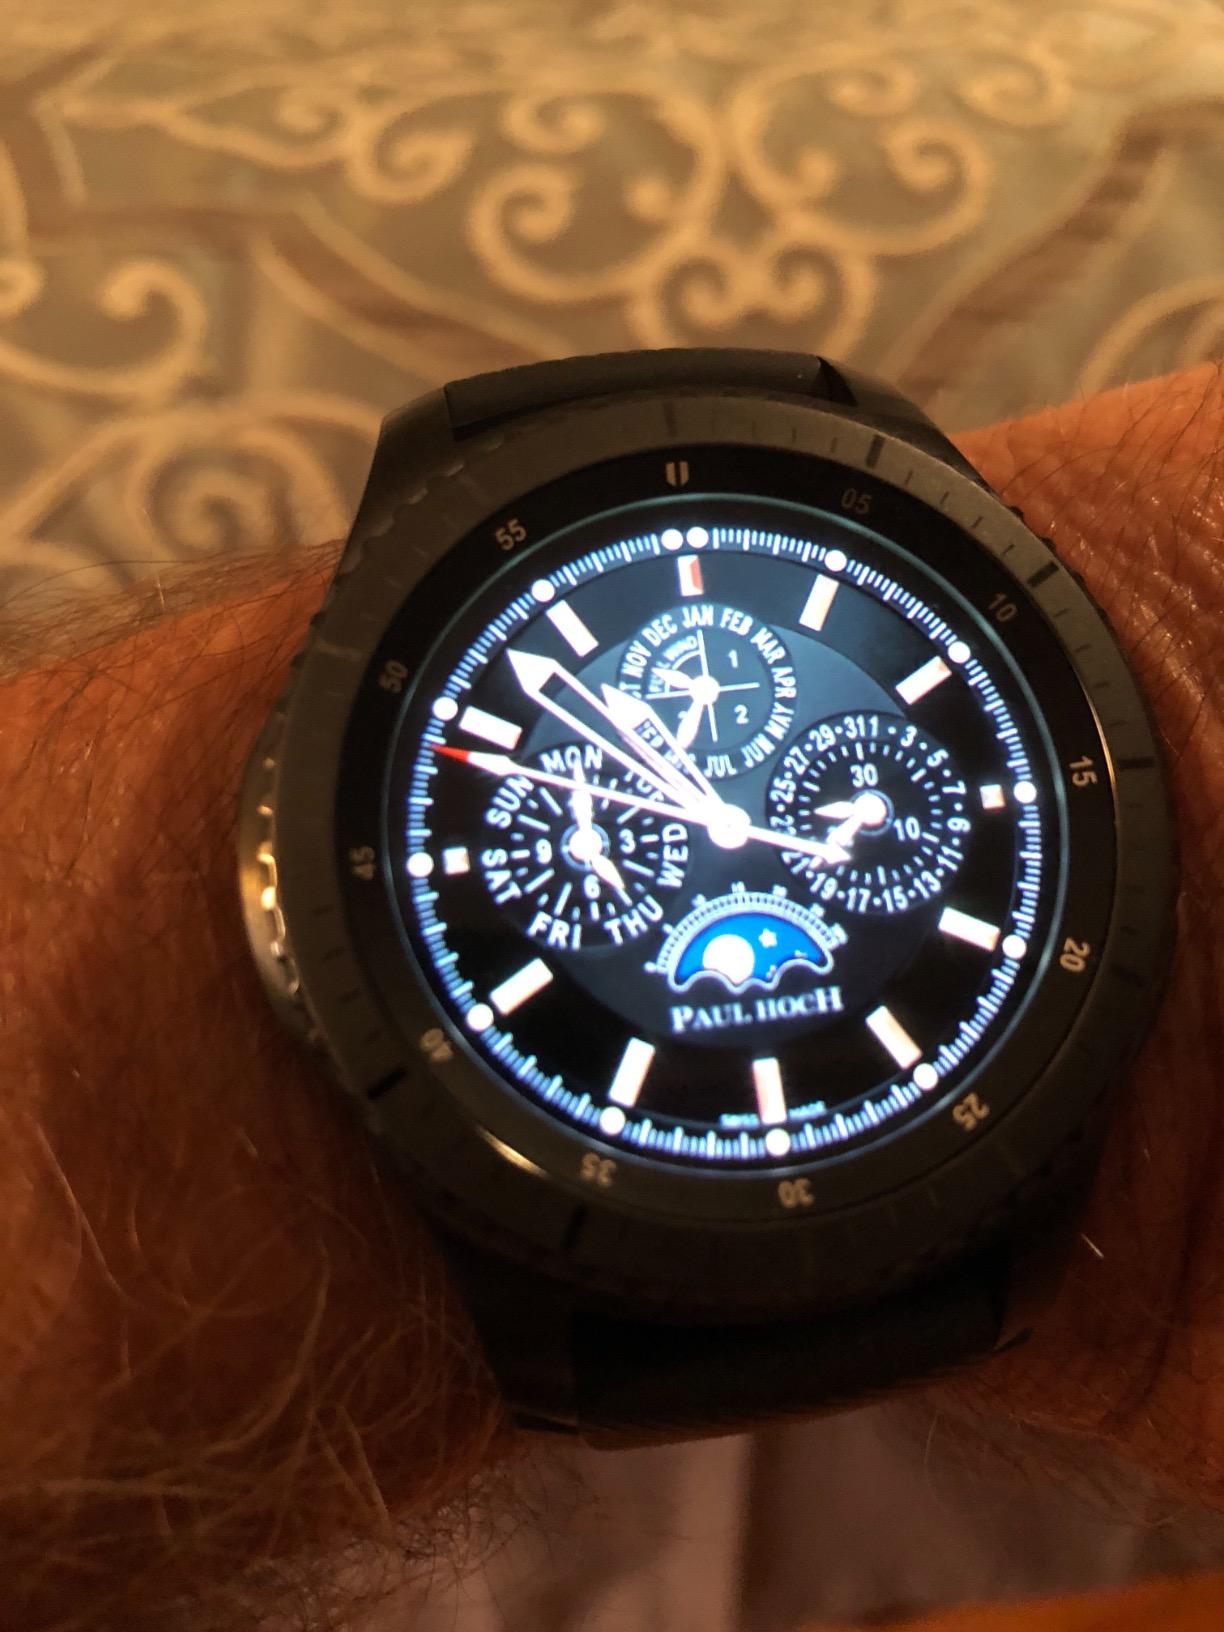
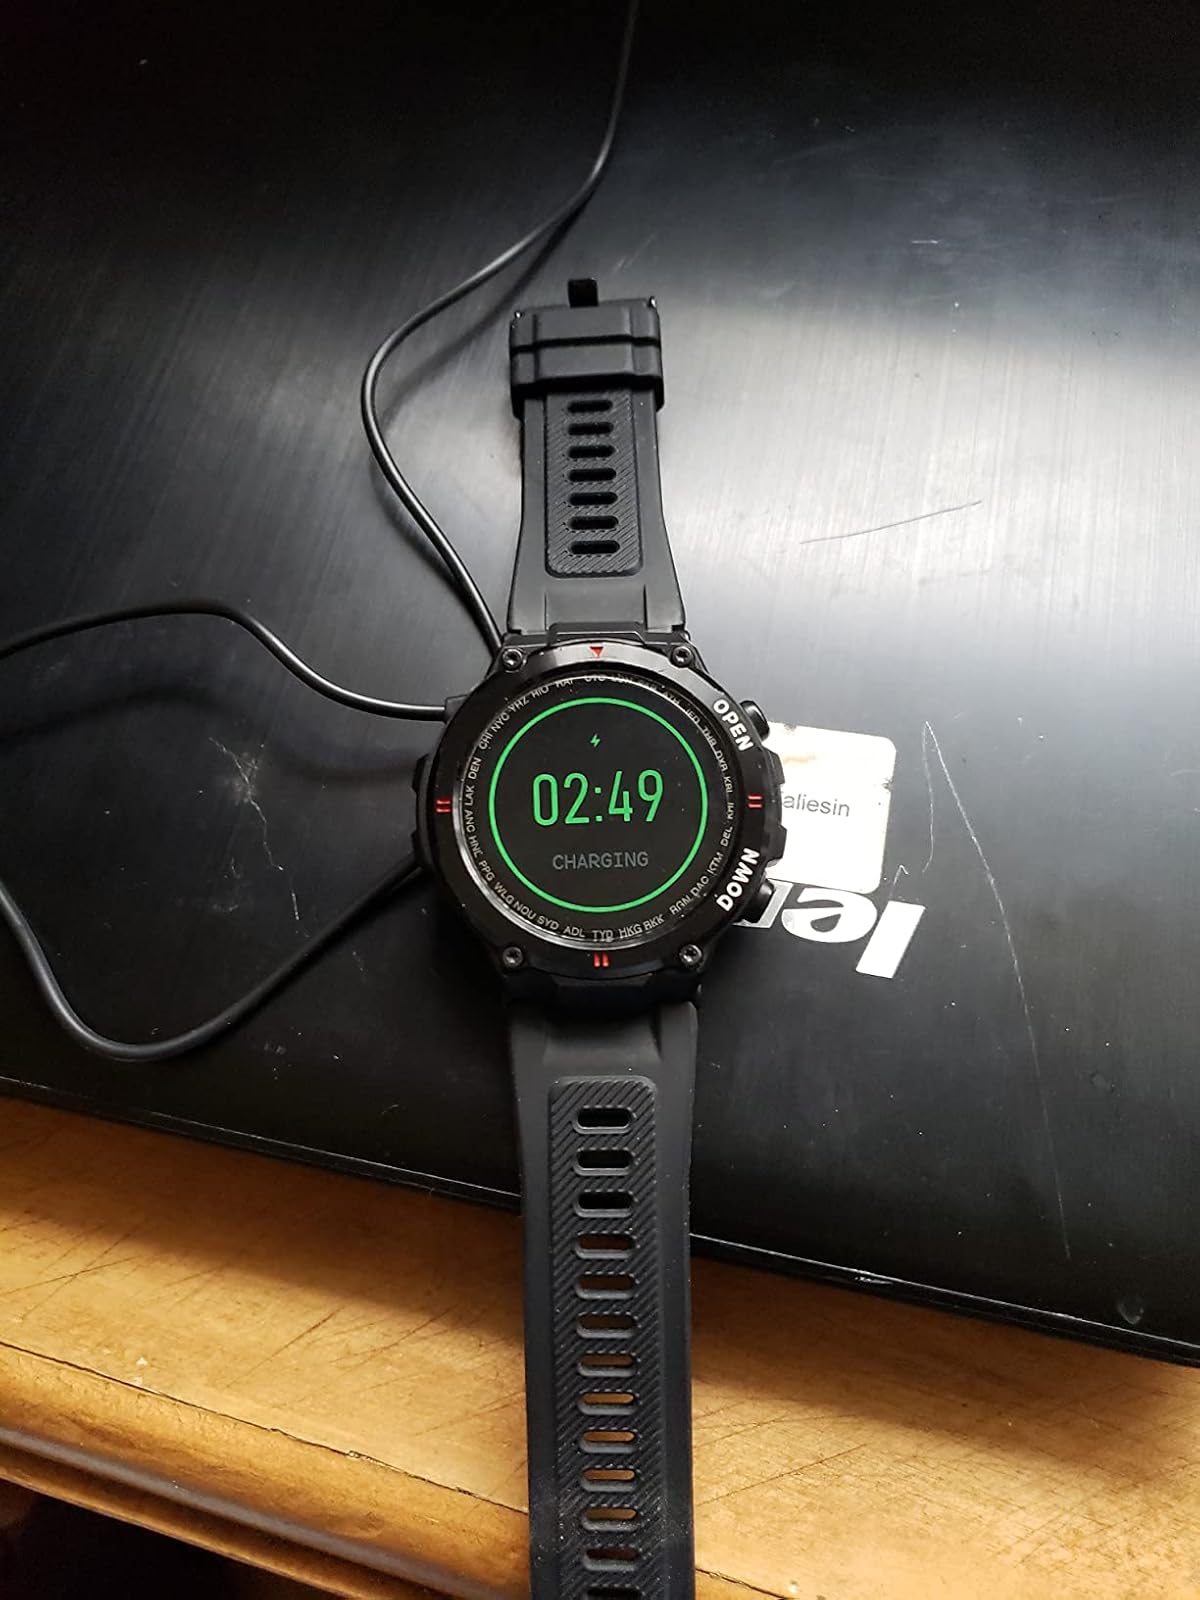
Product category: smartwatch
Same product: no